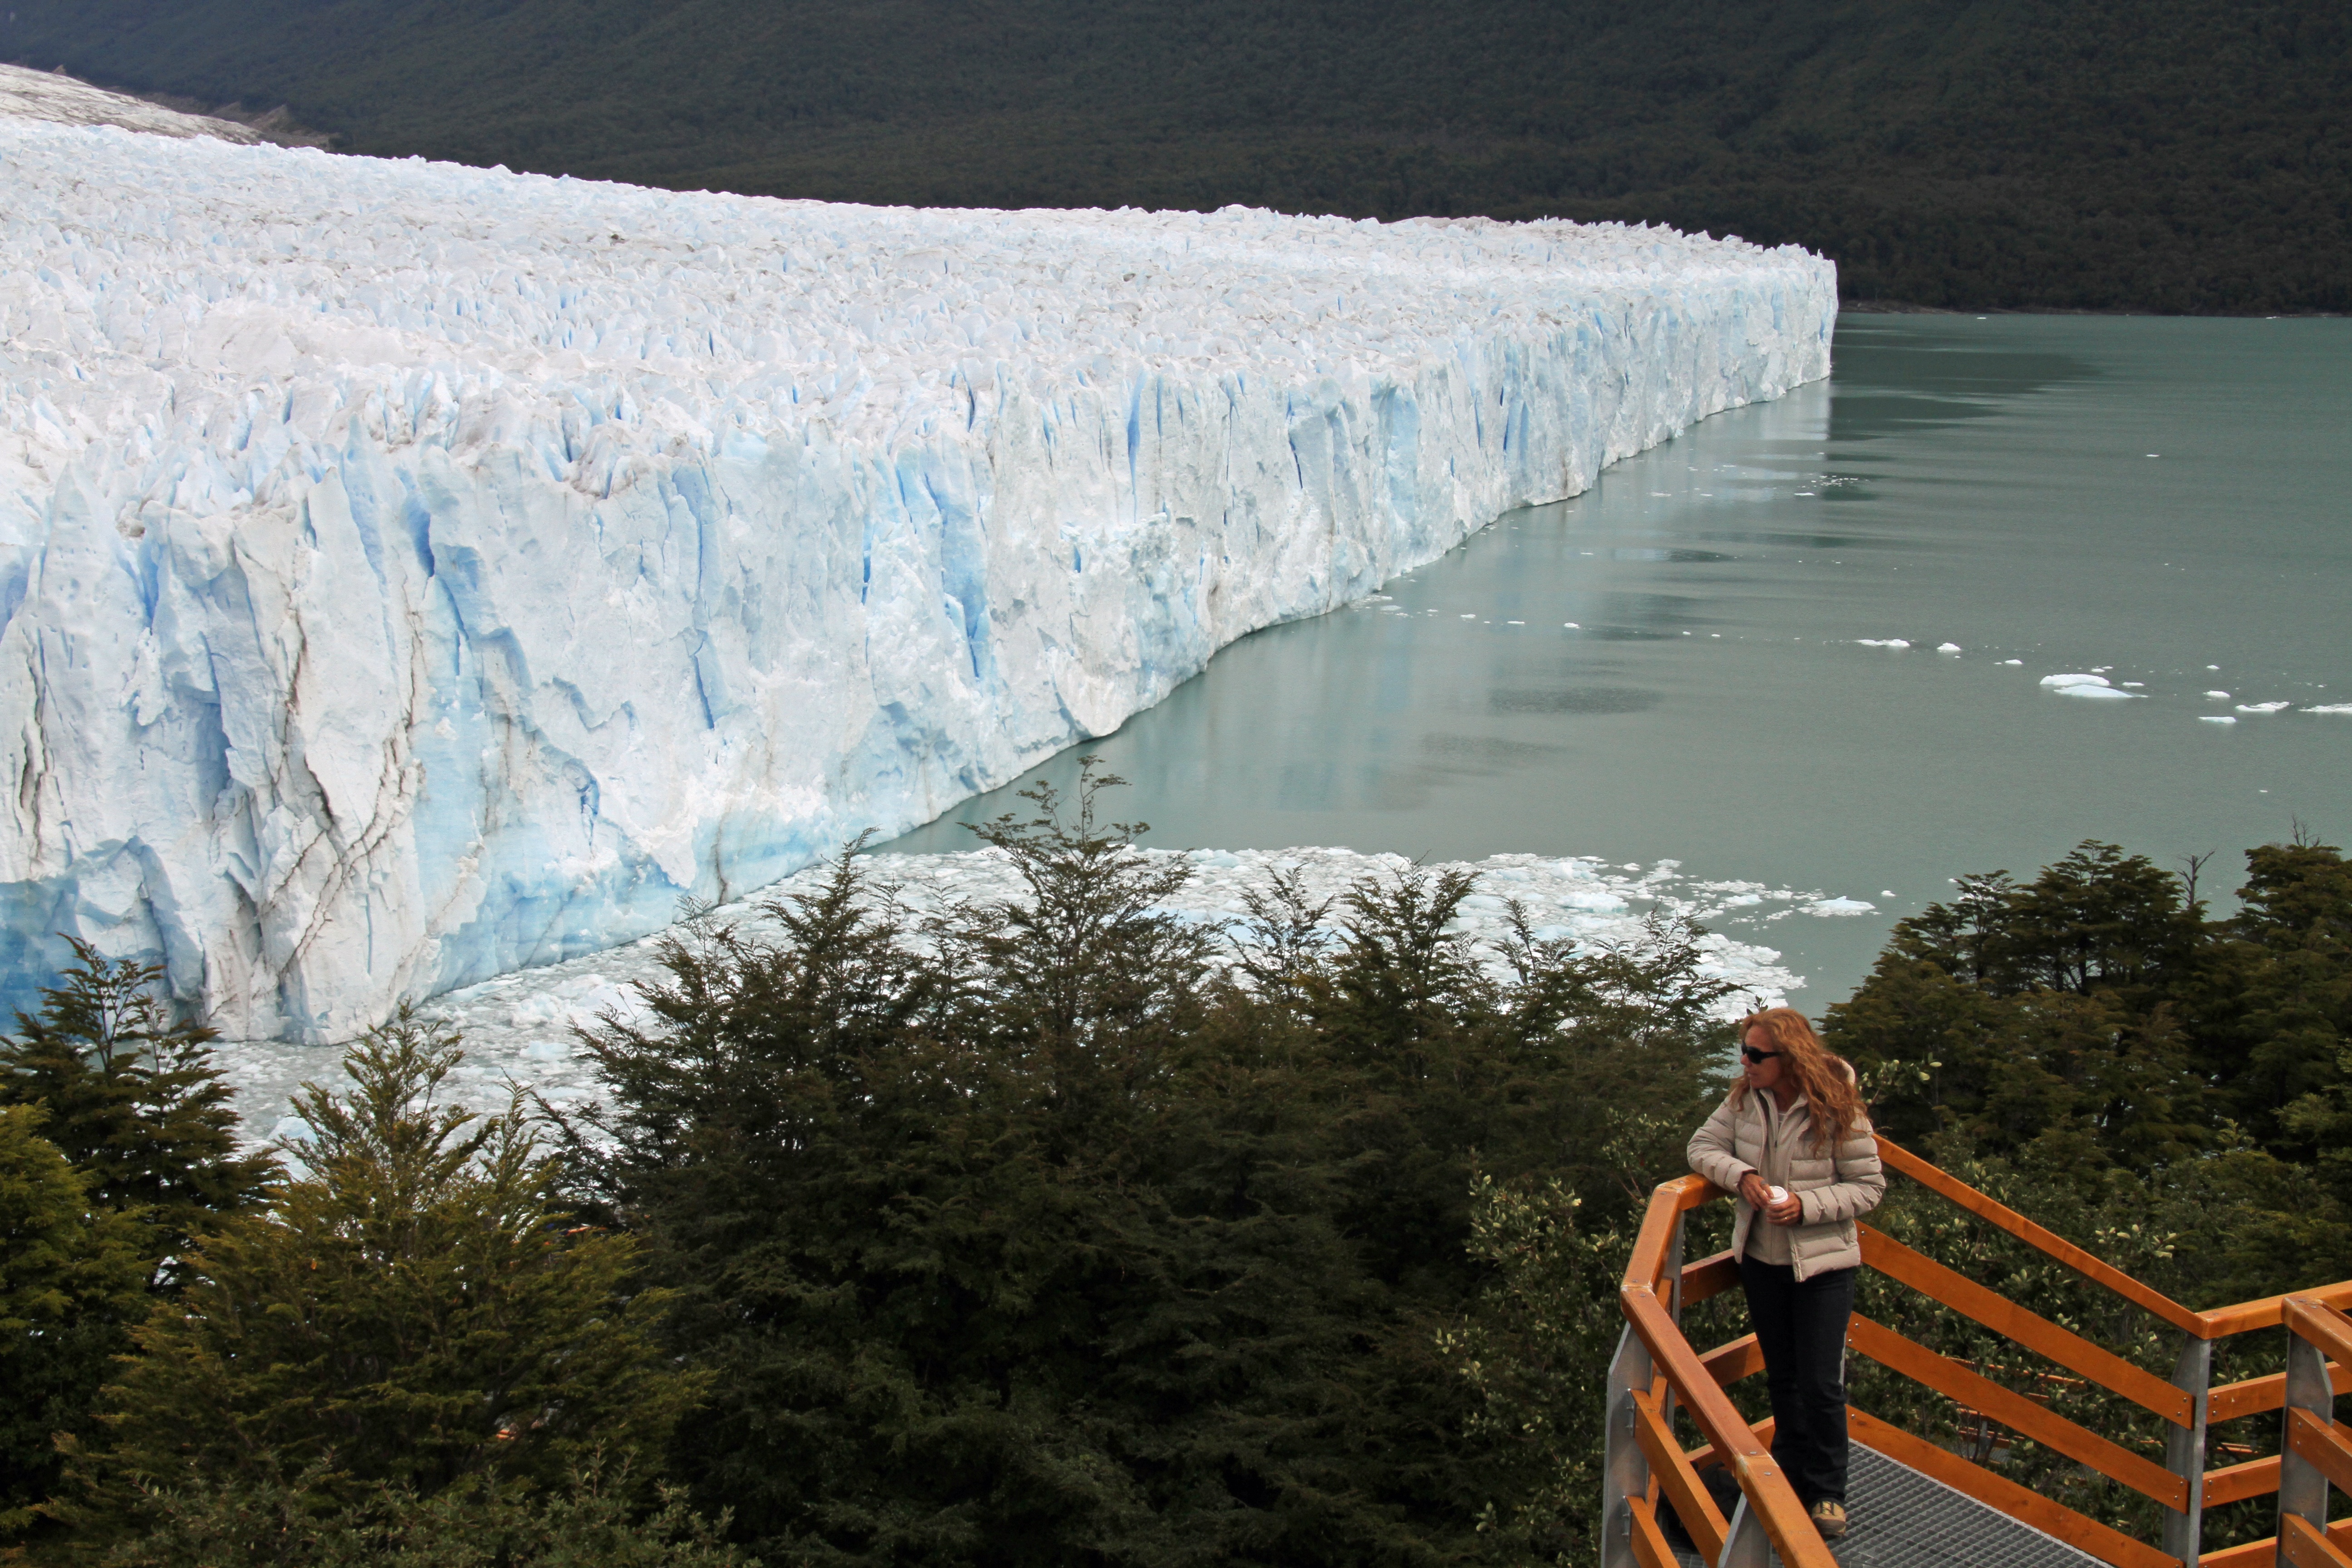
cliff, ice, glacier, scenery, attraction, tourism, terrain, argentina, patagonia, calafate, perito, moreno, landform, glacial landform, geological phenomenon